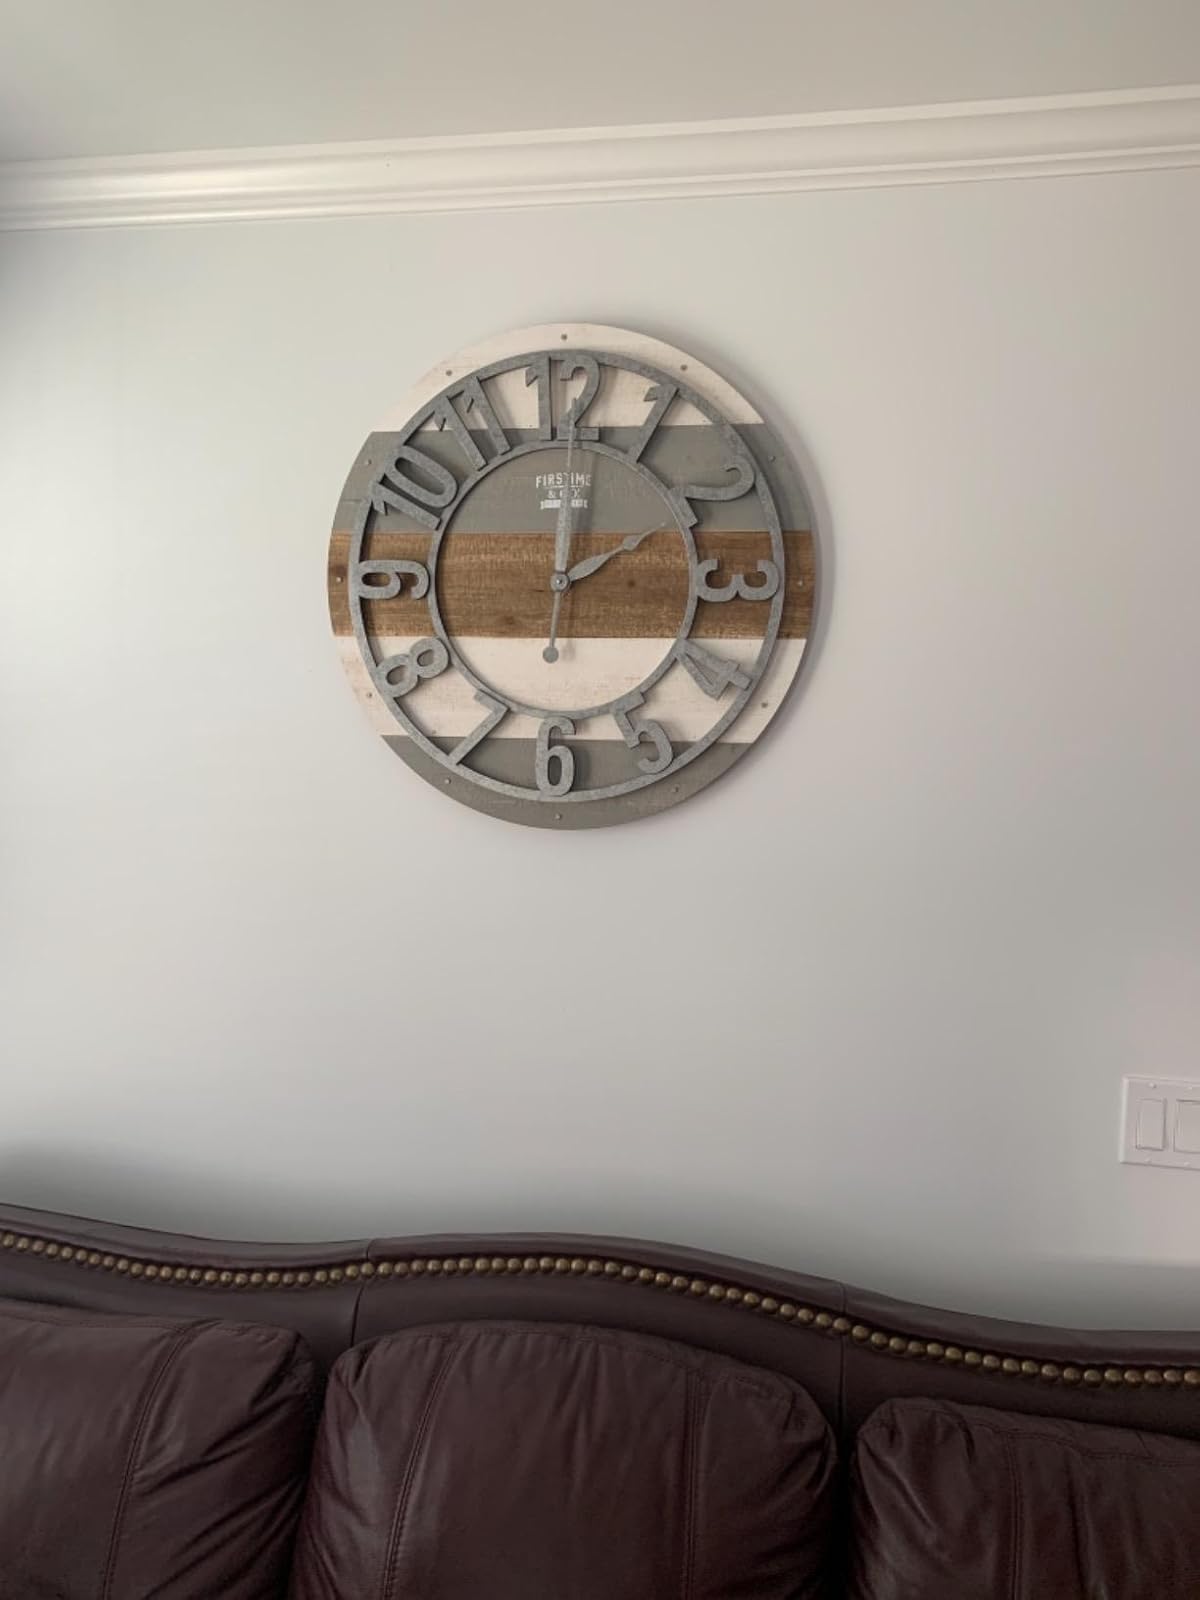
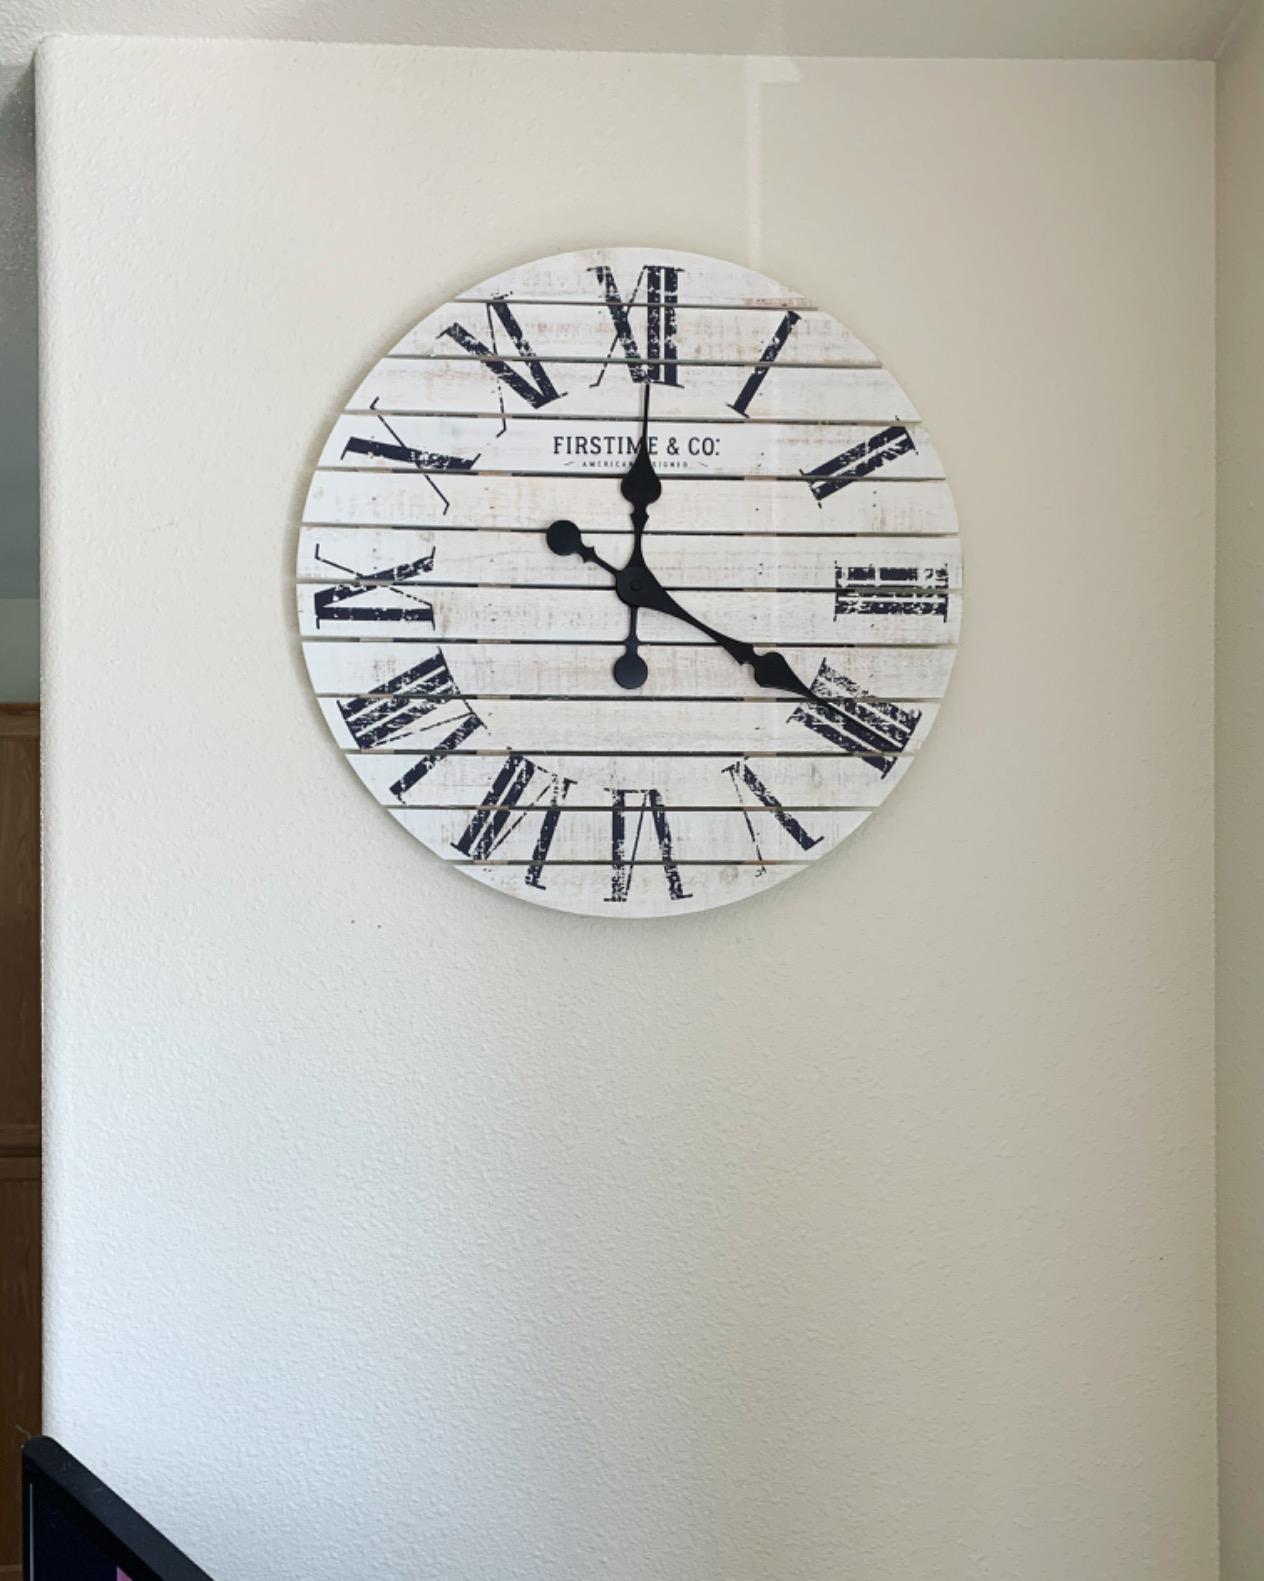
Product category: clock
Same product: no